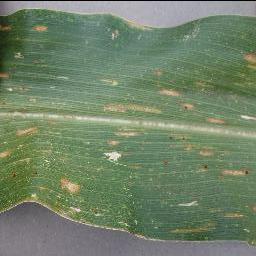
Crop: corn
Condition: (maize)_cercospora_spot_gray_spot